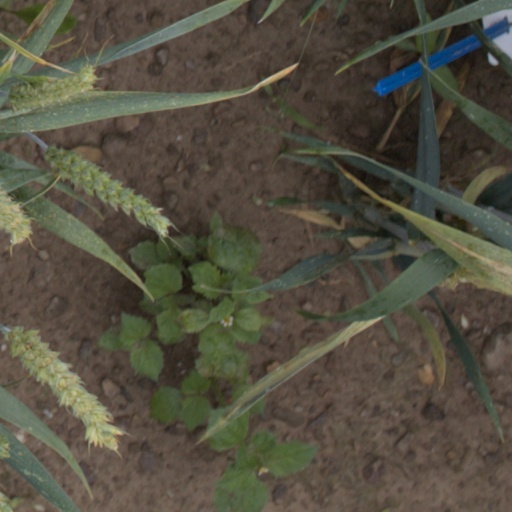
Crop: wheat